U-boat

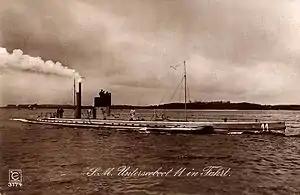
The German submarine "U-14", showing the kerosene vapour trail.

The first submarine built in Germany, the three-man "Brandtaucher", sank to the bottom of Kiel Harbor on 1 February 1851 during a test dive.